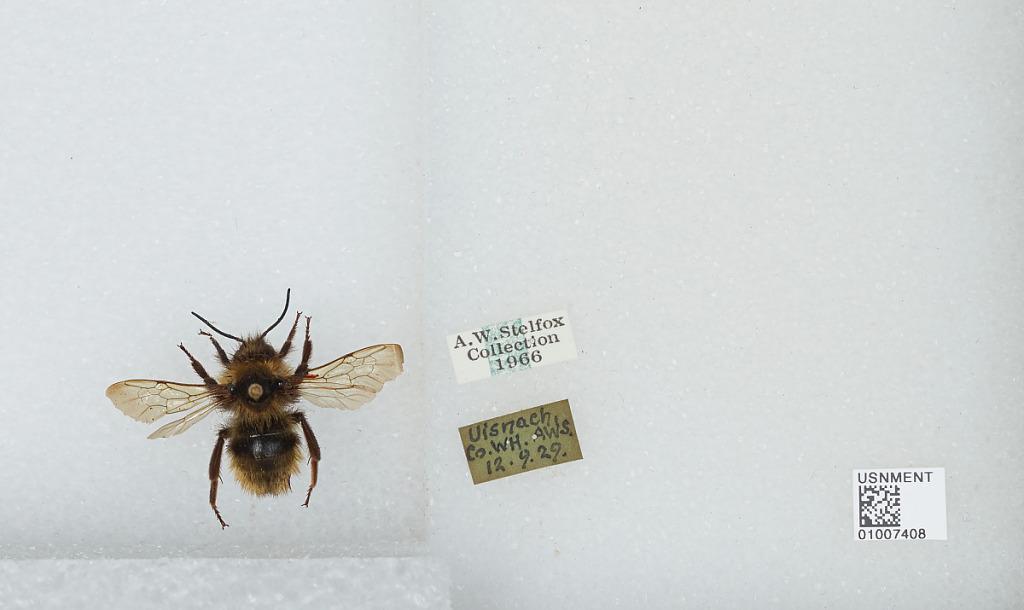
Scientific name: Bombus (Psithyrus) campestris Panzer
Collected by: A. Stelfox
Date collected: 1929-9-12
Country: Ireland
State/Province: Westmeath
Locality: Hill of Uisneach
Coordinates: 53.4836, -7.5564